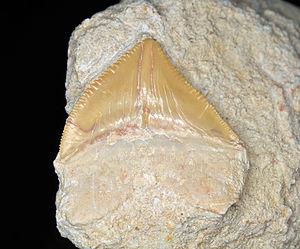
Squalicorax pristodontus Agassiz, 1843
Squalicorax est un genre éteint de requins lamniformes de la famille des Anacoracidae. Ils sont connus pour avoir vécu durant le Crétacé supérieur. De nombreuses dents fossiles appartenant à ce genre ont été découvertes en Europe, en Afrique du Nord et en Amérique du Nord.